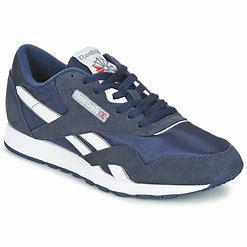
Brand: Reebok
Model: Classic Nylon